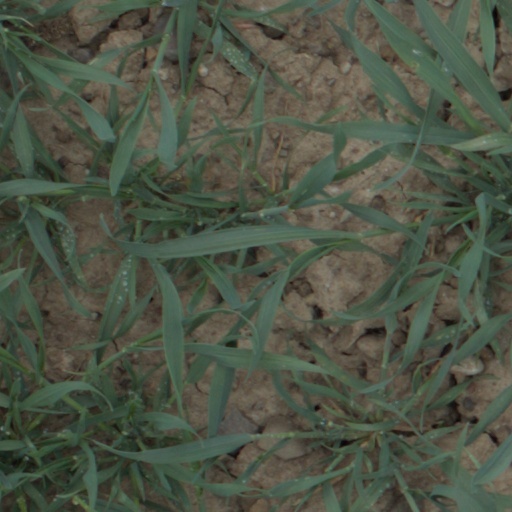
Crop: wheat